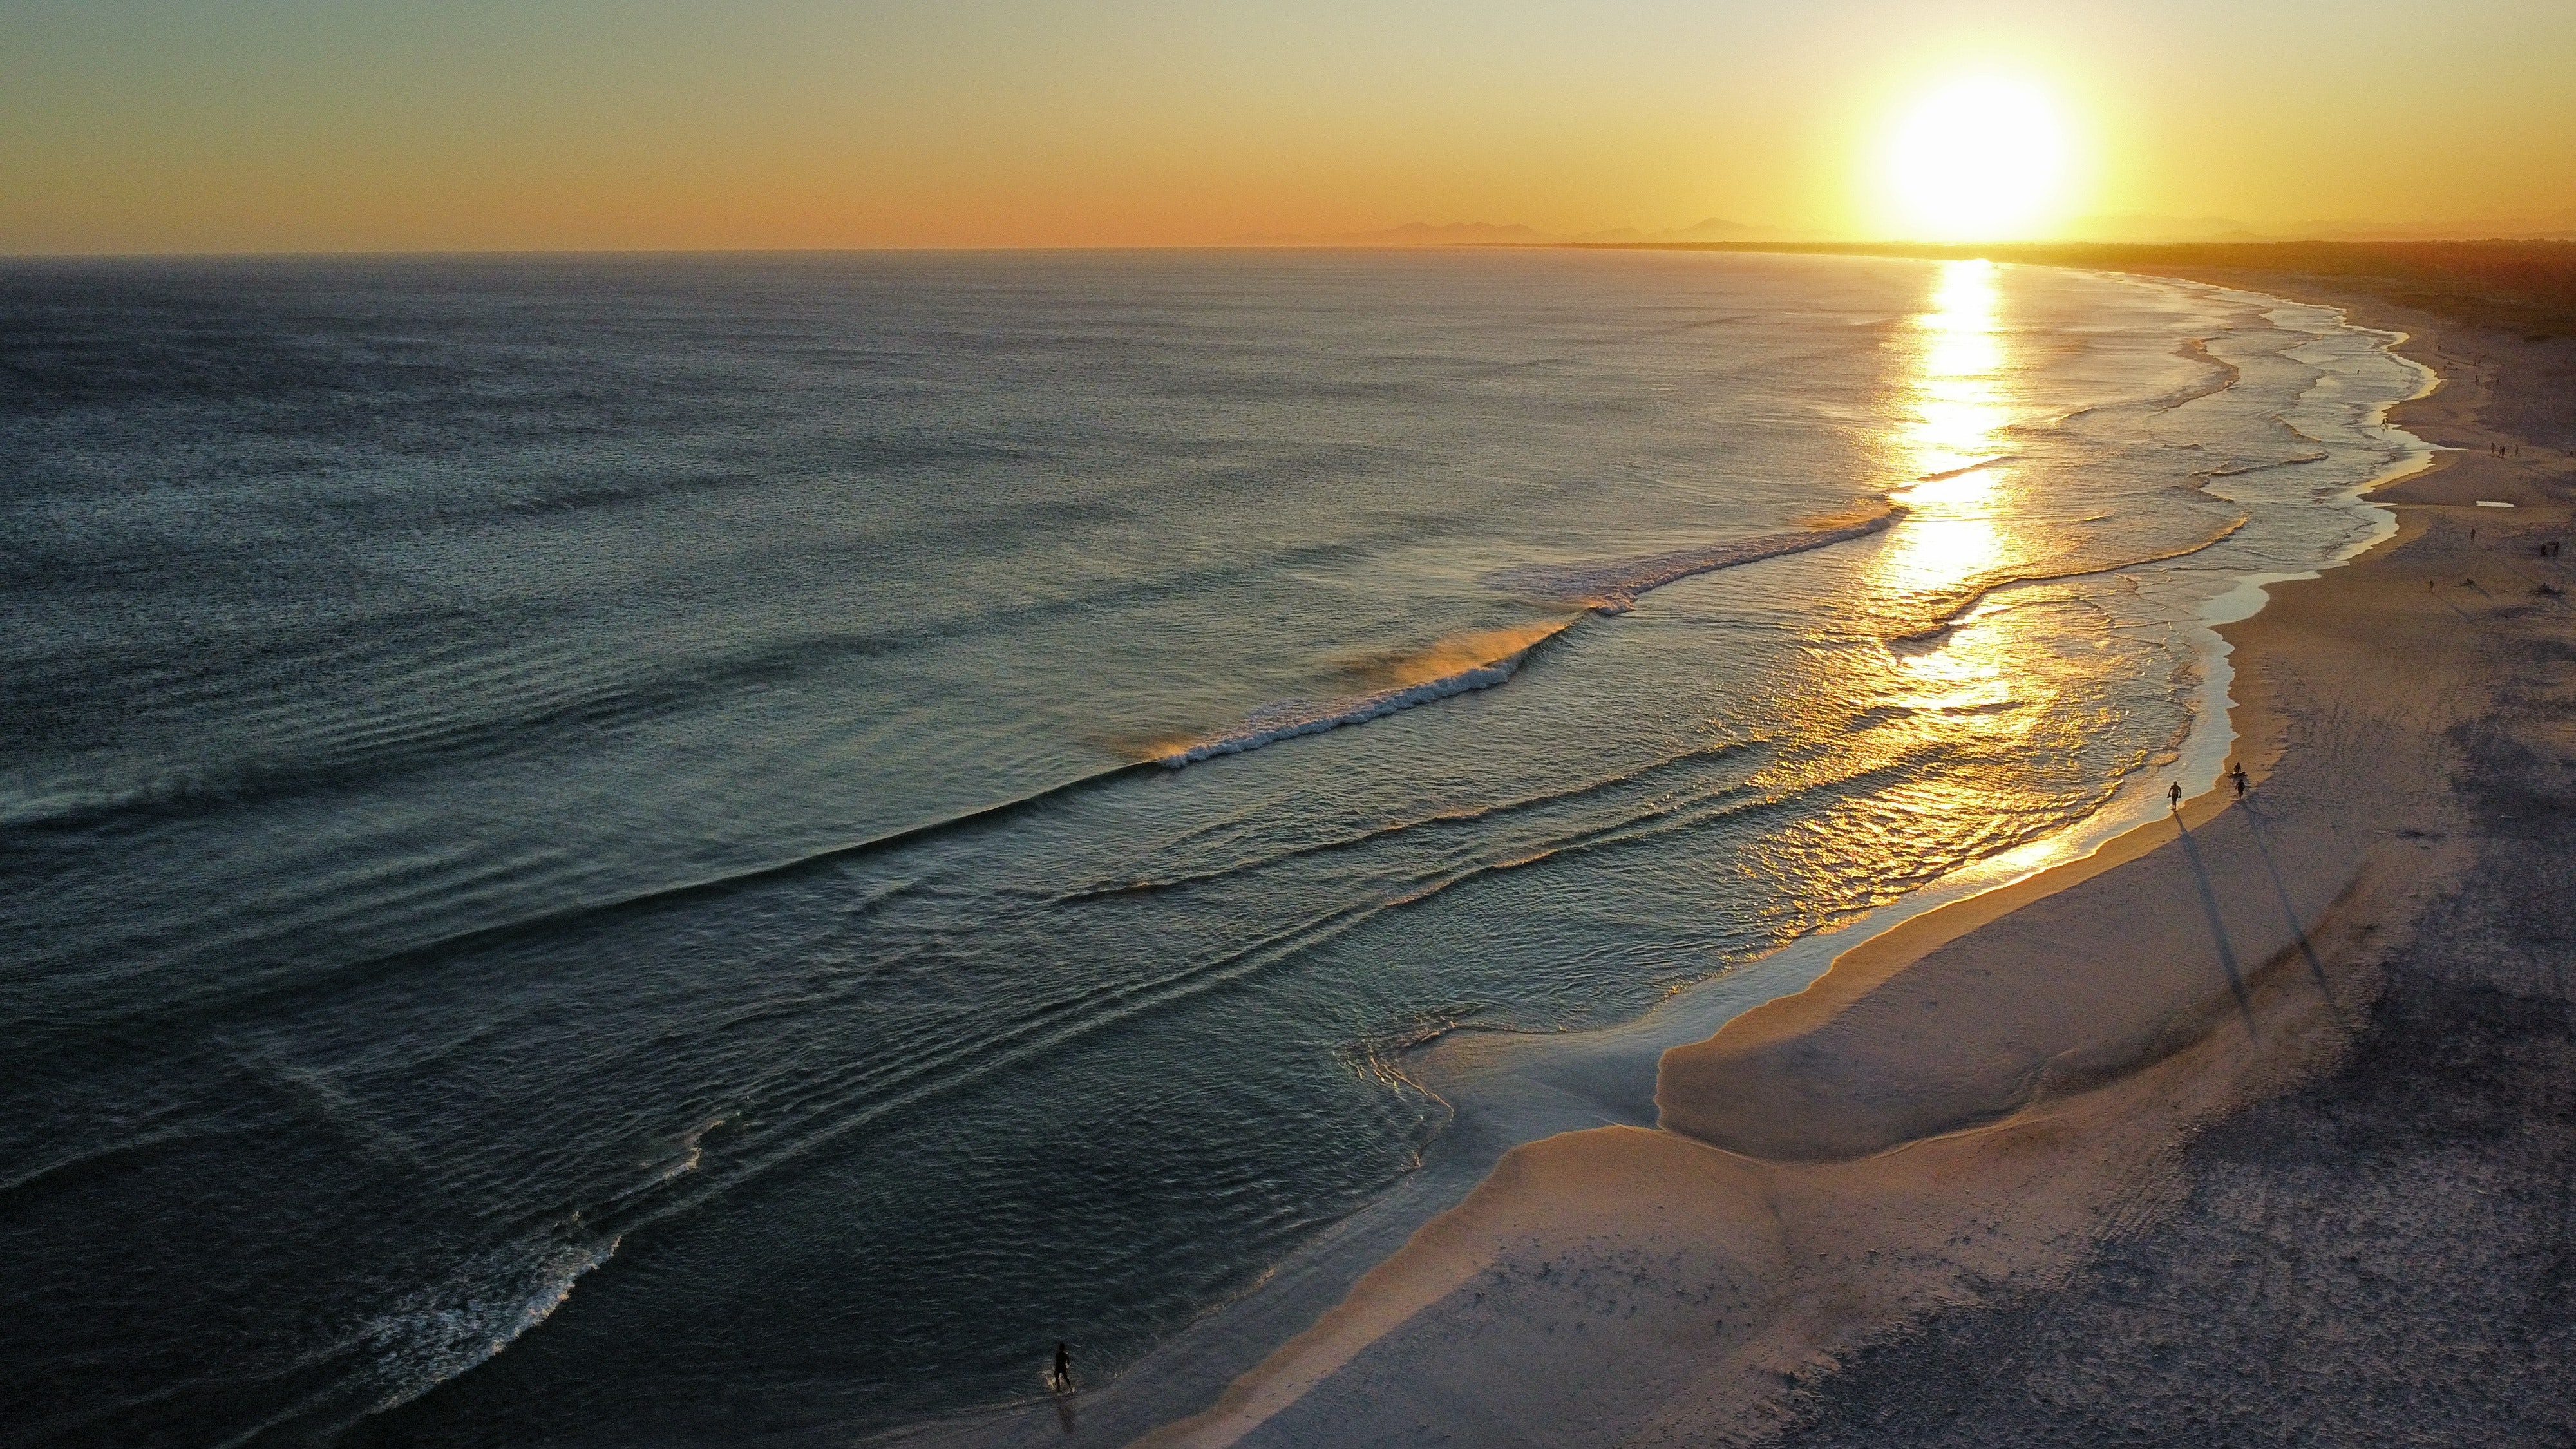
wildlife, water, sky, atmosphere, water resources, ecoregion, sunlight, afterglow, wood, dusk, natural landscape, coastal and oceanic landforms, sunrise, morning, horizon, landscape, wind wave, astronomical object, waterway, sunset, slope, calm, beach, red sky at morning, shore, dawn, reflection, headland, wave, evening, sun, cloud, heat, sound, sand, tree, coast, ocean, bay, winter, freezing, wind, rock, tropics, tide, shadow, channel, lens flare, sea, inlet, lake, reservoir, arctic, wetland, cape